Protobothrops cornutus

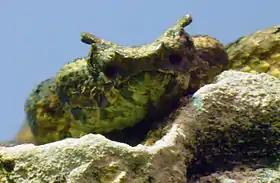
Close-up of head, showing "horns" to which the specific name, "cornutus", refers.

Herrmann et al. (2004) moved this species to the genus "Protobothrops" based on external and hemipenal morphology, as well as molecular data.